Dubai

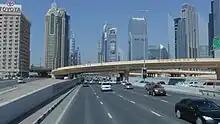
E 11 Road

Dubai Creek Park in Dubai Creek also plays a vital role in Dubai tourism as it showcases some of the most famous tourist attractions in Dubai such as the Dolphinarium, Cable Car, Camel Ride, Horse Carriage, and Exotic Birds Shows.